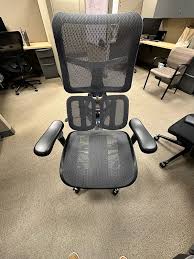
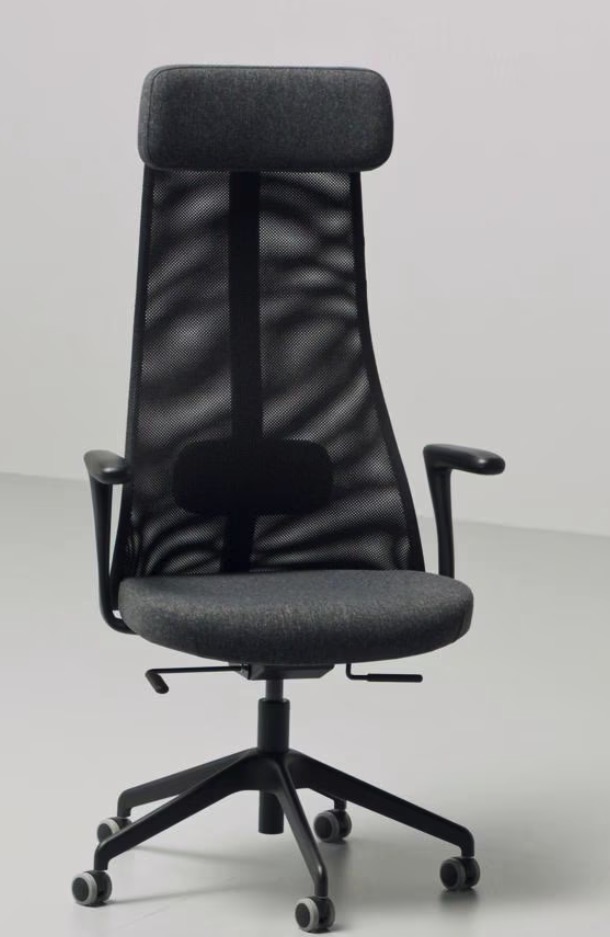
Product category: items_chair
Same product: no